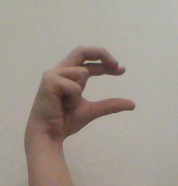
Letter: thal